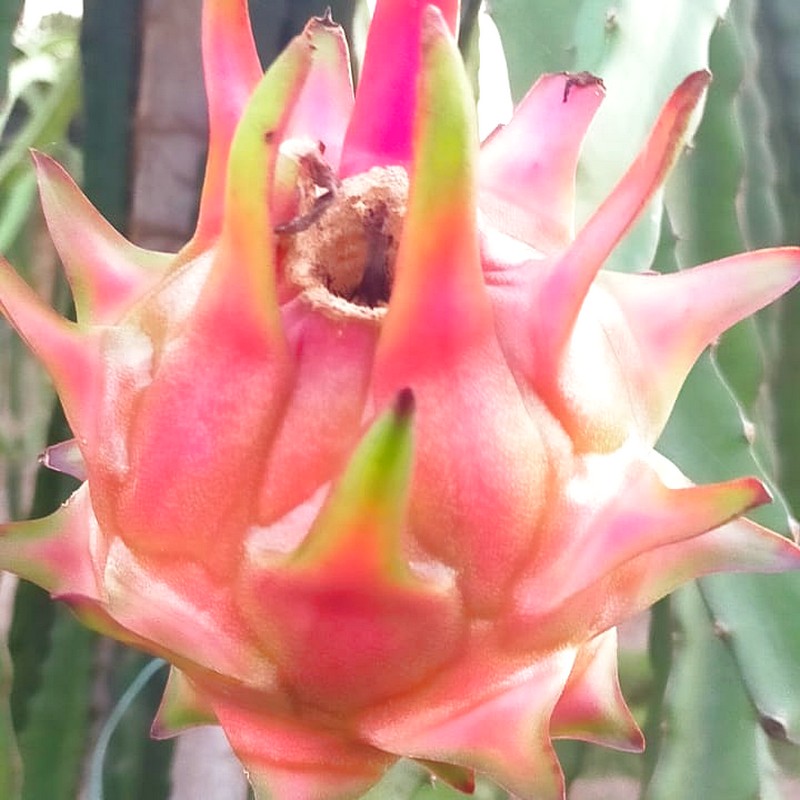
Label: Mature Dragon Fruit